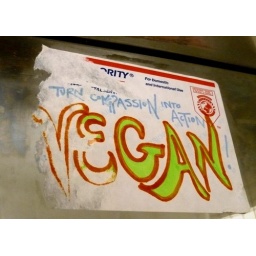
Turn compassion into action. Vegan! I found this in the bathroom in Powell's Books in Portland, Oregon on the toilet paper dispenser.